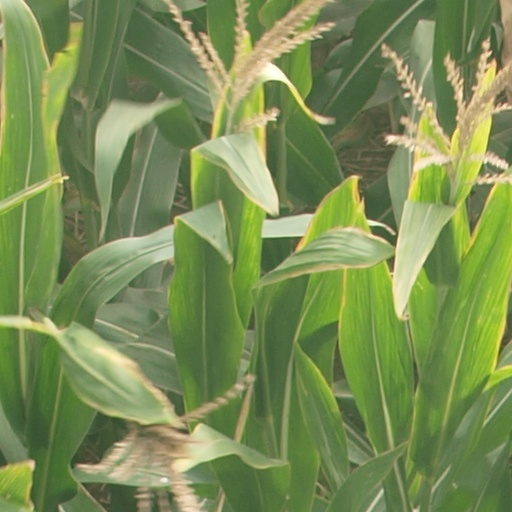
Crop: maize; corn